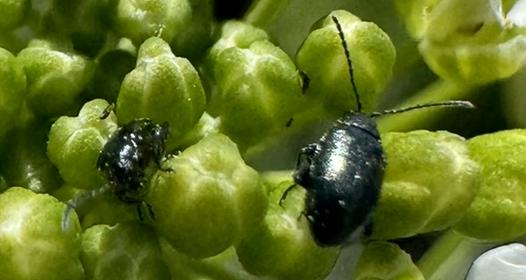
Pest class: crucifer_flea_beetle